Francis Augustus Hare

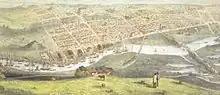
Sketch of Melbourne by Nathaniel Whittock from official surveys, and sketches taken in 1854 by G. Teale Esq, printed 9 May 1855

Francis Augustus Hare was born at the Cape of Good Hope, in a little village called Wynberg, from Capetown, on 4 October 1830, and was the youngest son of a family of sixteen or seventeen. His father, Joseph Hare (1772–1856), a captain in the 21st Dragoons, had settled in the Cape when the regiment was disbanded. His mother was Sally Wilberforce Bird (1793–1862). His early days were spent on the family farm at Wynberg, situated below the shadow of Table Mountain. He was among the first pupils at a school his father helped to set up, which remains one of South Africa's oldest schools still in existence, Wynberg Boys High.